Dorothy Cumming

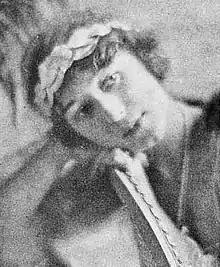
Publicity photo of Cumming from "Who's Who on the Screen" (1920)

Dorothy Greville Cumming (12 April 1894 – 10 December 1983) was an Australian-born actress of the silent film era. She appeared in 39 American, English, and Australian films between 1915 and 1929, notably appearing as the Virgin Mary in Cecil B. DeMille's 1927 film "The King of Kings" and the jealous wife in Victor Sjöström's 1928 The Wind". She also appeared in stage productions in those same countries.